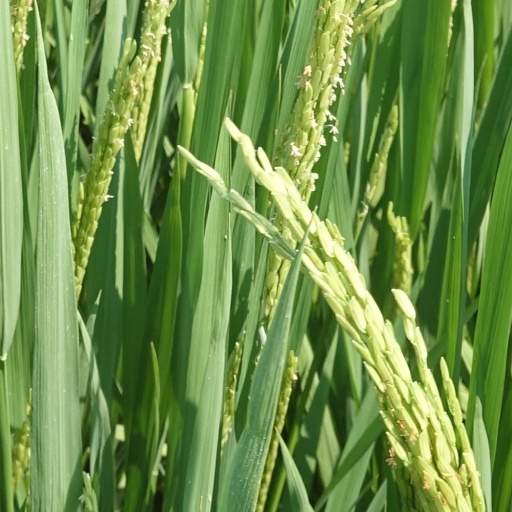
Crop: rice